National Evangelical Synod of Syria and Lebanon

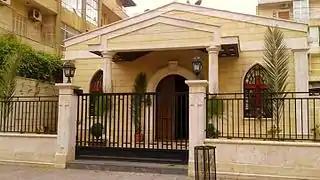

The National Evangelical Synod of Syria and Lebanon (NESSL) represents the Protestant Reformed movement in the Middle East, initiated in the 16th century by the Augustinian monk Martin Luther. Reformed in theology and Presbyterian in governance, NESSL has its origins in the early 19th century, when American and European missionaries introduced Reformed and Presbyterian teachings to the region, then under Ottoman rule. These missionaries sparked a spiritual revival, and communities formed around a new understanding of the Gospel, marking the birth of the Evangelical Church in the Levant.